Chikara Tomorrow Never Dies

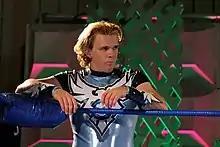
Icarus, who was victorious in the main event of Tomorrow Never Dies

While the steel cage was being set up around the ring, Chuck Taylor entered the arena to announce he was cashing in his three points and challenging his former partner Icarus for the Chikara Grand Championship at the Season 15 premiere on January 25, 2015.